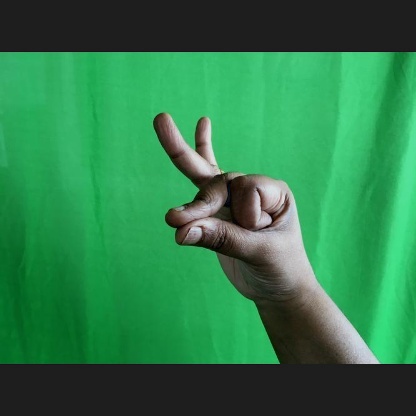
Mudra: Bramaram